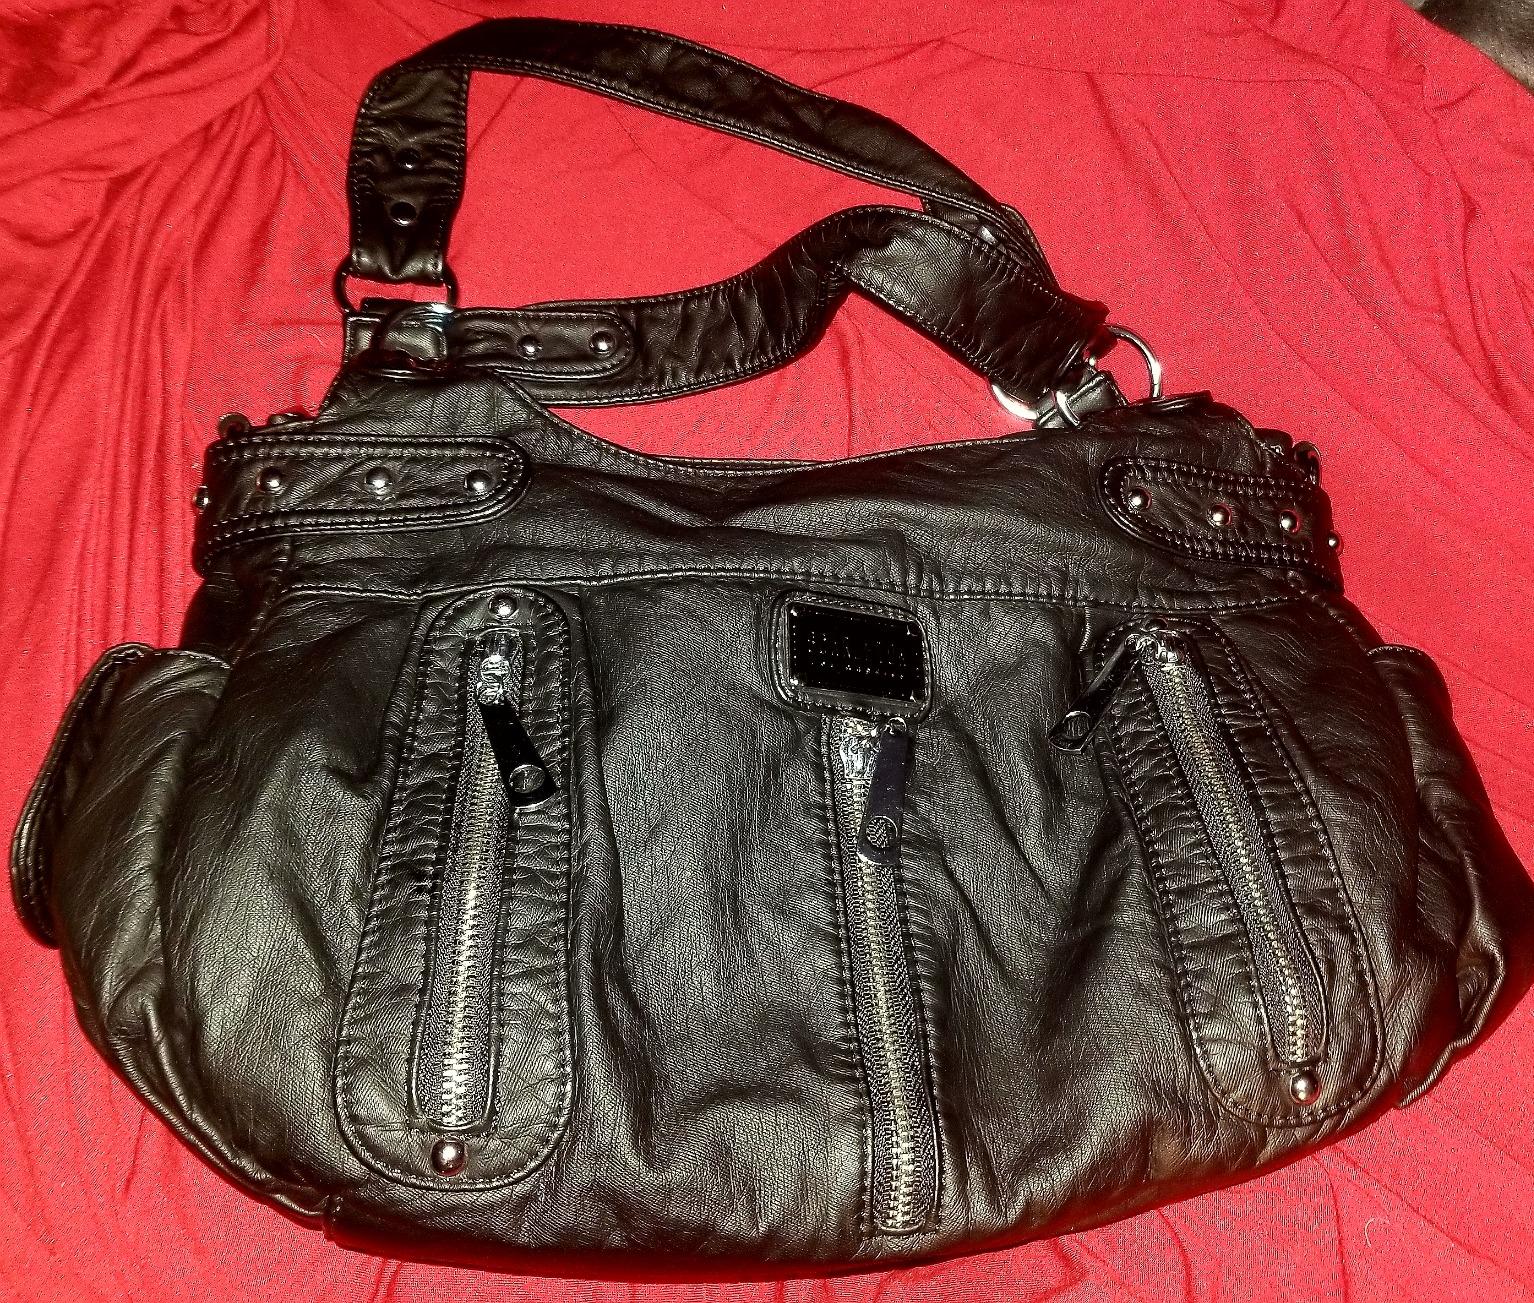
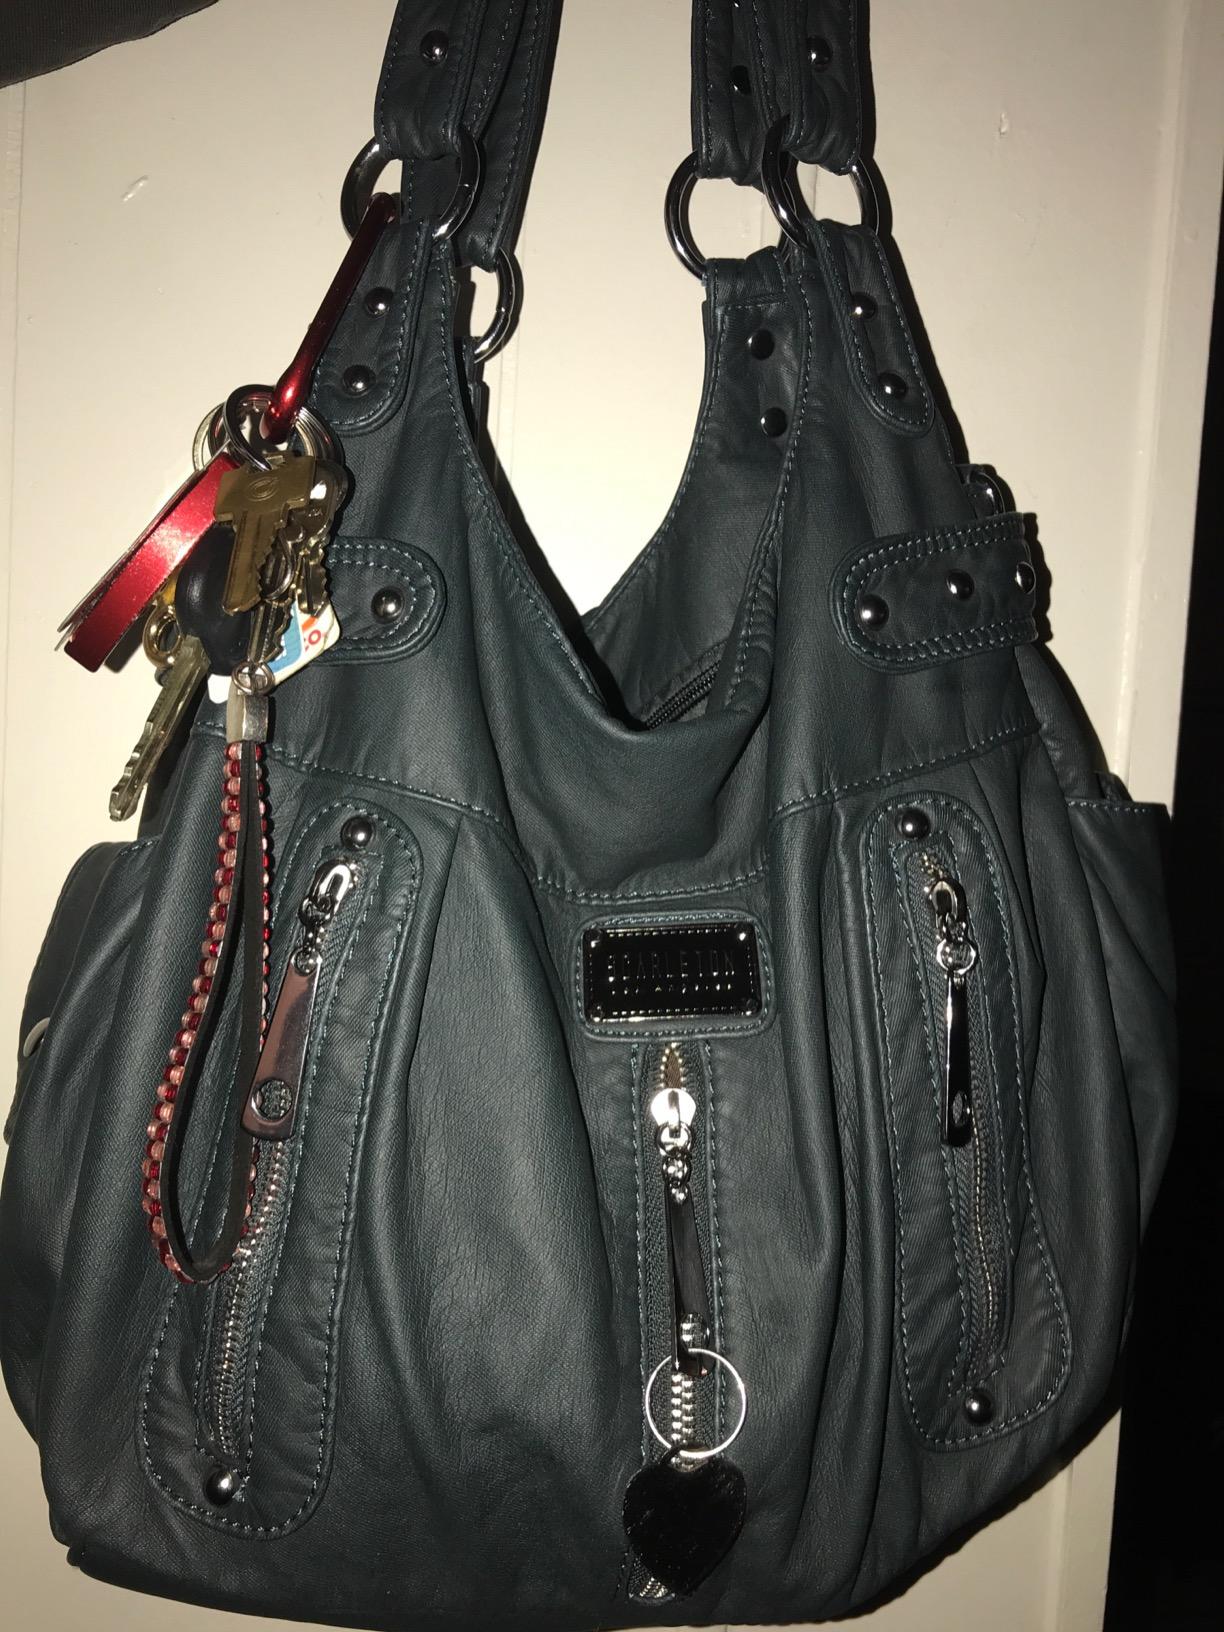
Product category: accessories_handbag
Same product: no